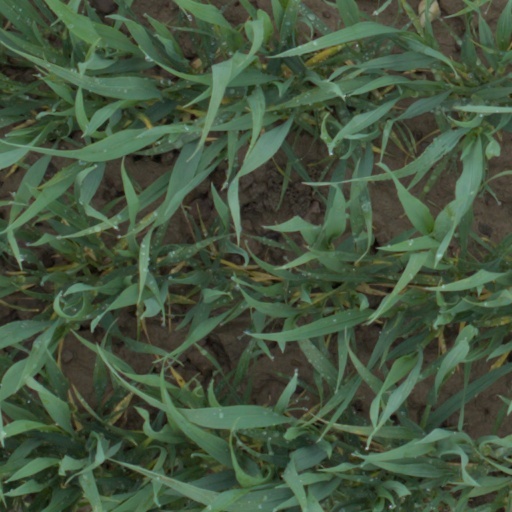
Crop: wheat